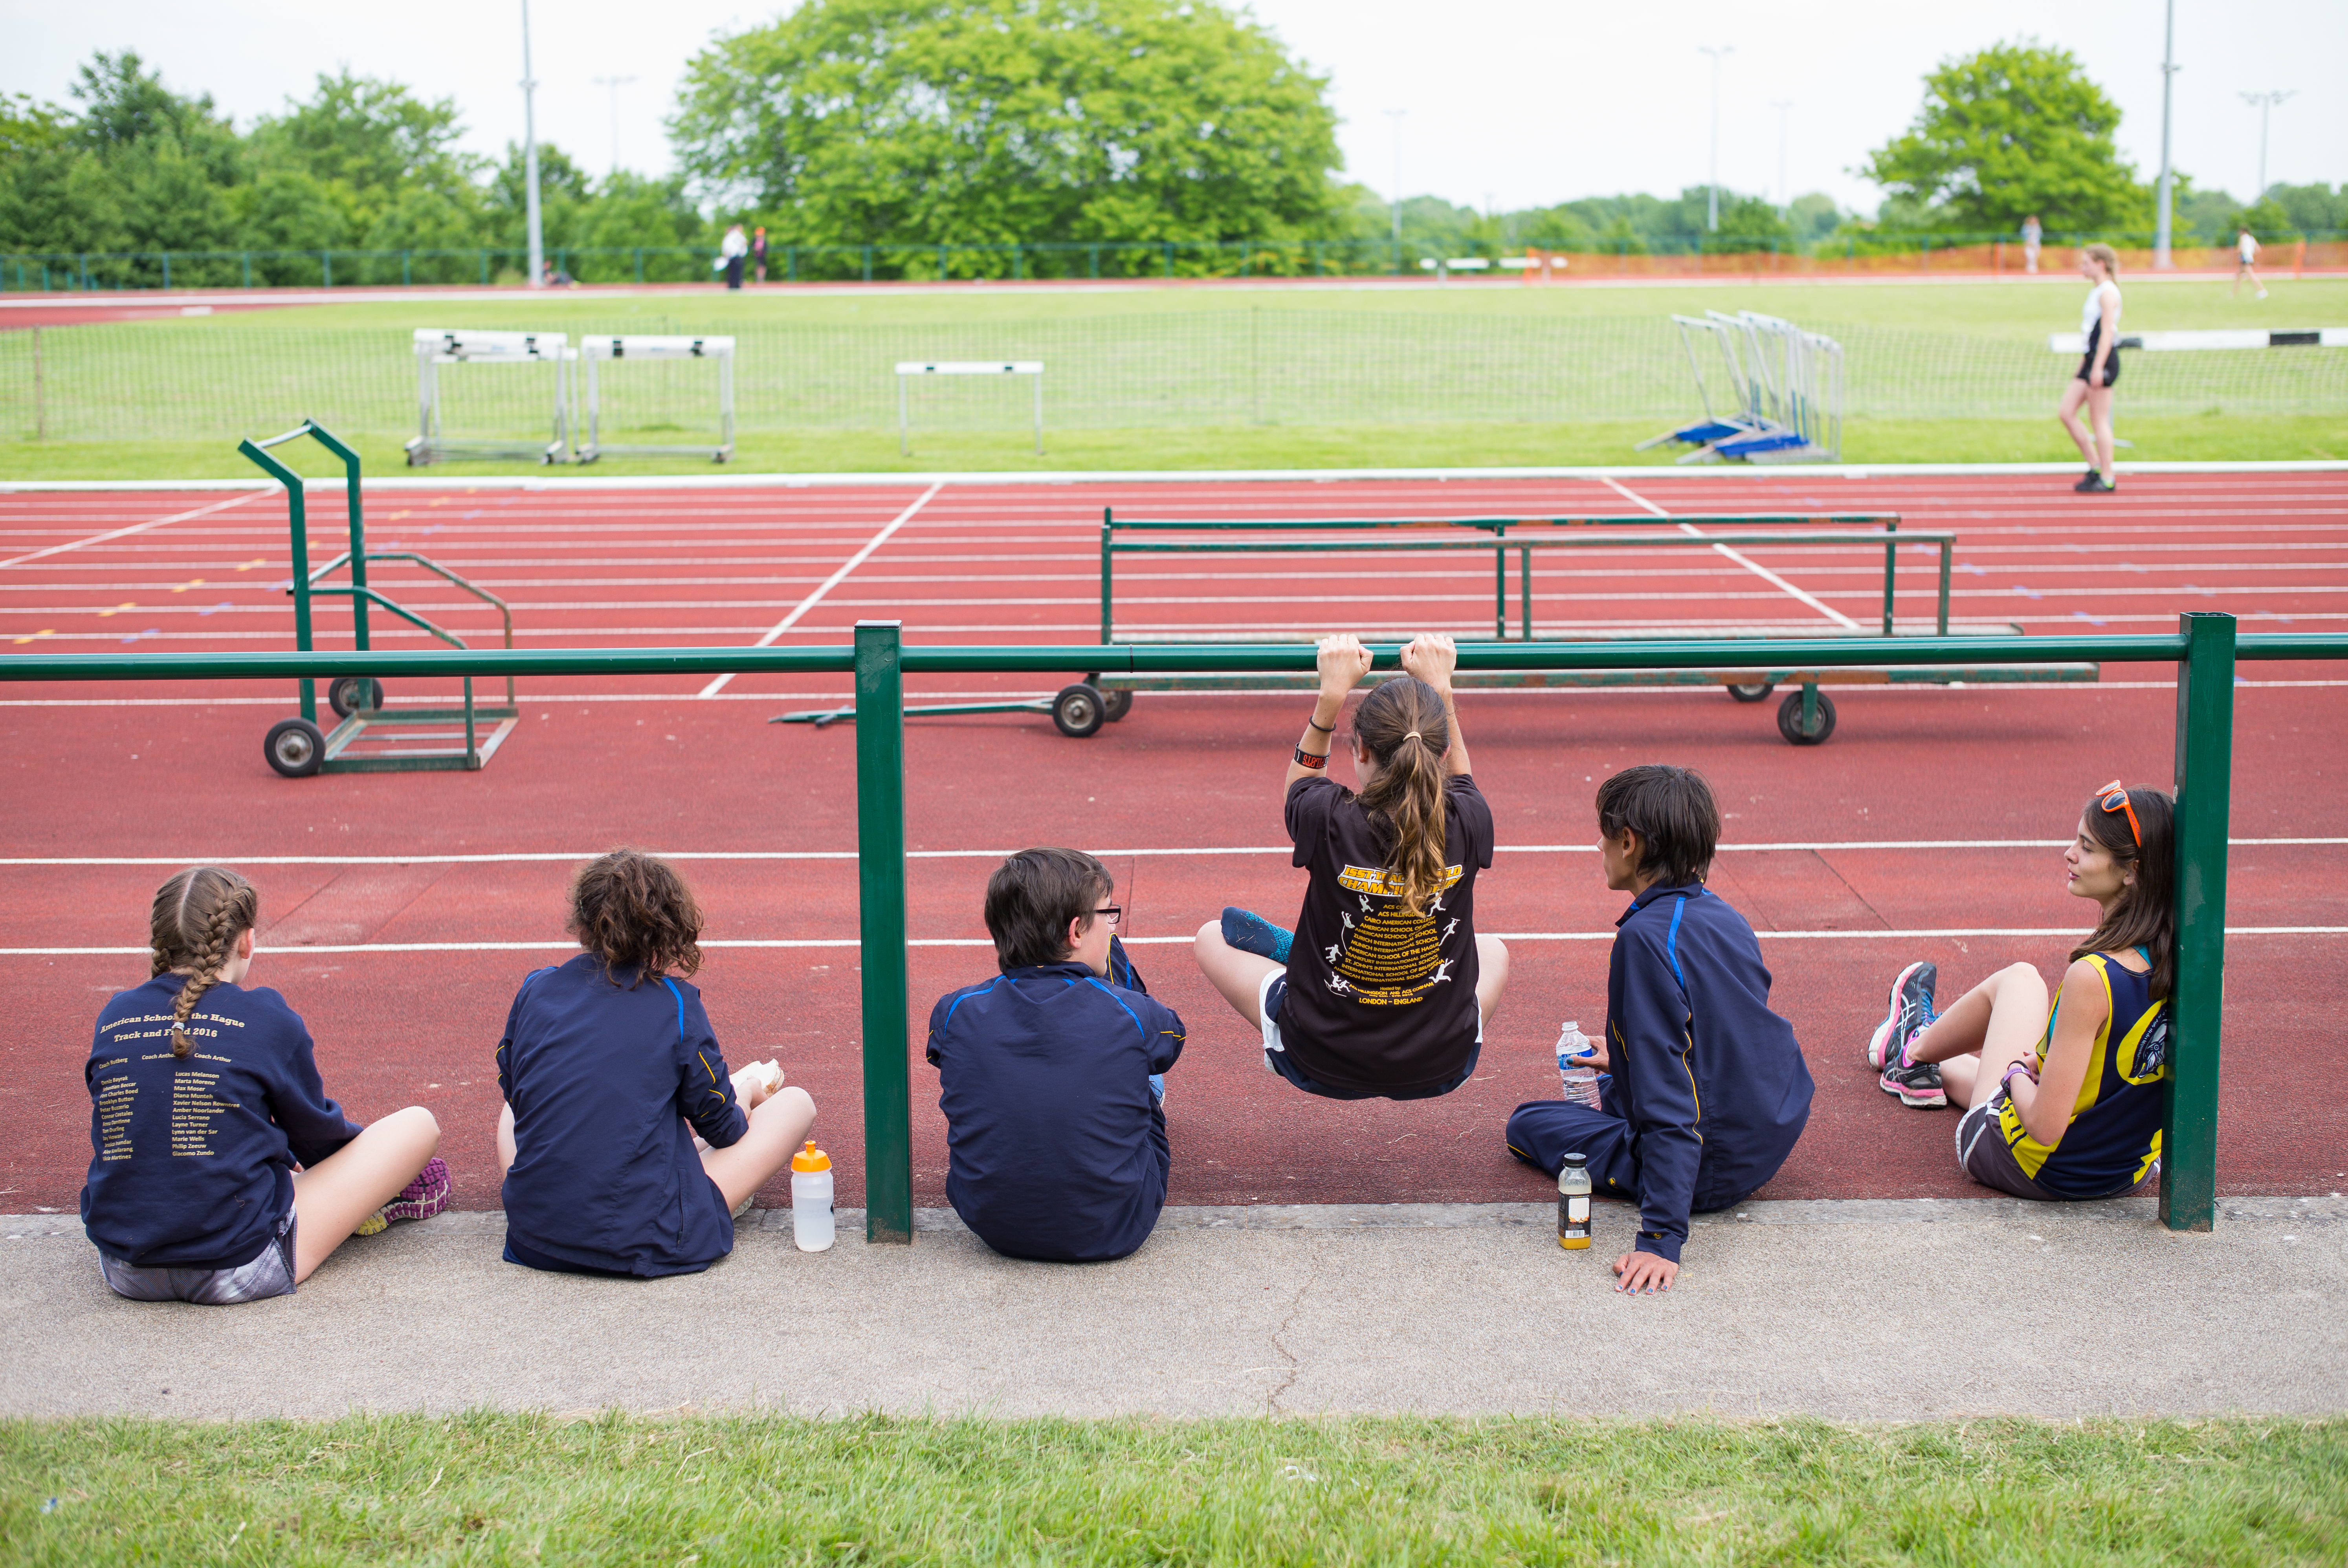
outdoor, structure, track, field, running, europe, high, runner, ash, stadium, player, baseball field, england, 2016, race, competition, london, hague, international, girls, m, american, team, sports, playground, boys, racing, 50, school, championship, junior, leica, 240, summilux, varsity, athlete, athletics, athletes, meet, isst, hillingdon, sport venue